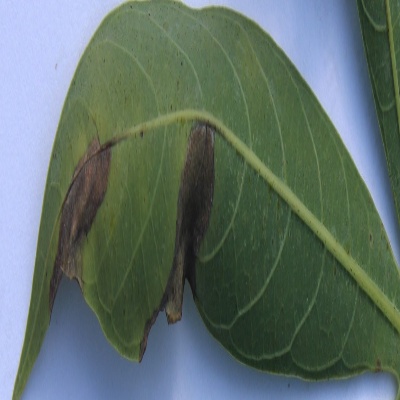
Crop: Cassava
Condition: bacterial blight